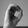
ASL letter: O